Cowpea

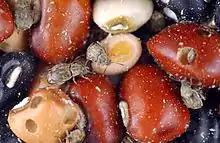
Cowpea weevil ("Callosobruchus maculatus") infests stored cowpea seeds, resulting in major postharvest losses.

Severe "C. maculatus" infestations can affect 100% of the stored peas and cause up to 60% loss within a few months. The weevil generally enters the cowpea pod through holes before harvest and lays eggs on the dry seed. The larvae burrow their way into the seed, feeding on the endosperm. The weevil develops into a sexually mature adult within the seed. An individual bruchid can lay 20–40 eggs, and in optimal conditions, each egg can develop into a reproductively active adult in 3 weeks. The most common methods of protection involve the use of insecticides, the main pesticides used being carbamates, synthetic pyrethroids, and organophosphates.